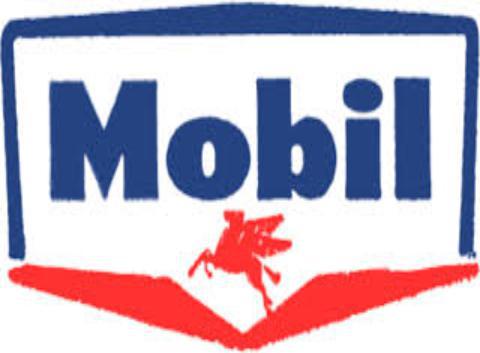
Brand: mobil
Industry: Necessities